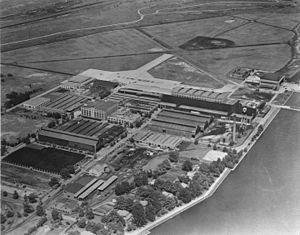
La Naval Aircraft Factory fut créée par l'US Navy en 1918 à Philadelphie, en Pennsylvanie. Cet établissement devait permettre de résoudre les problèmes d'approvisionnement en avions auxquels était confronté le département de la Marine, lors de l'entrée des États-Unis dans la Première Guerre mondiale. L'US Army avec ces besoins très important en avions créa un manque d'intérêt chez les constructeurs d'avions pour l’US Navy avec ses petites quantités. Le département de la Marine en conclut qu'il était nécessaire de construire une usine d'aviation lui appartenant. Ceci afin d'assurer une partie des approvisionnement de ses avions, d'obtenir des données sur les coûts pour le Ministère dans ses relations avec les fabricants du secteur privé et d'avoir sous son seul contrôle une usine capable de produire des modèles expérimentaux.